Queen Anne Cottage and Coach Barn

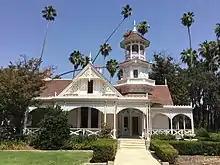

In 1993 the "X"-pattern fencing around the Queen Anne Cottage was refurbished and repaired as part of an Eagle Scout project by Erik Wanson, a member of Boy Scout Troop 351 in San Marino, California.